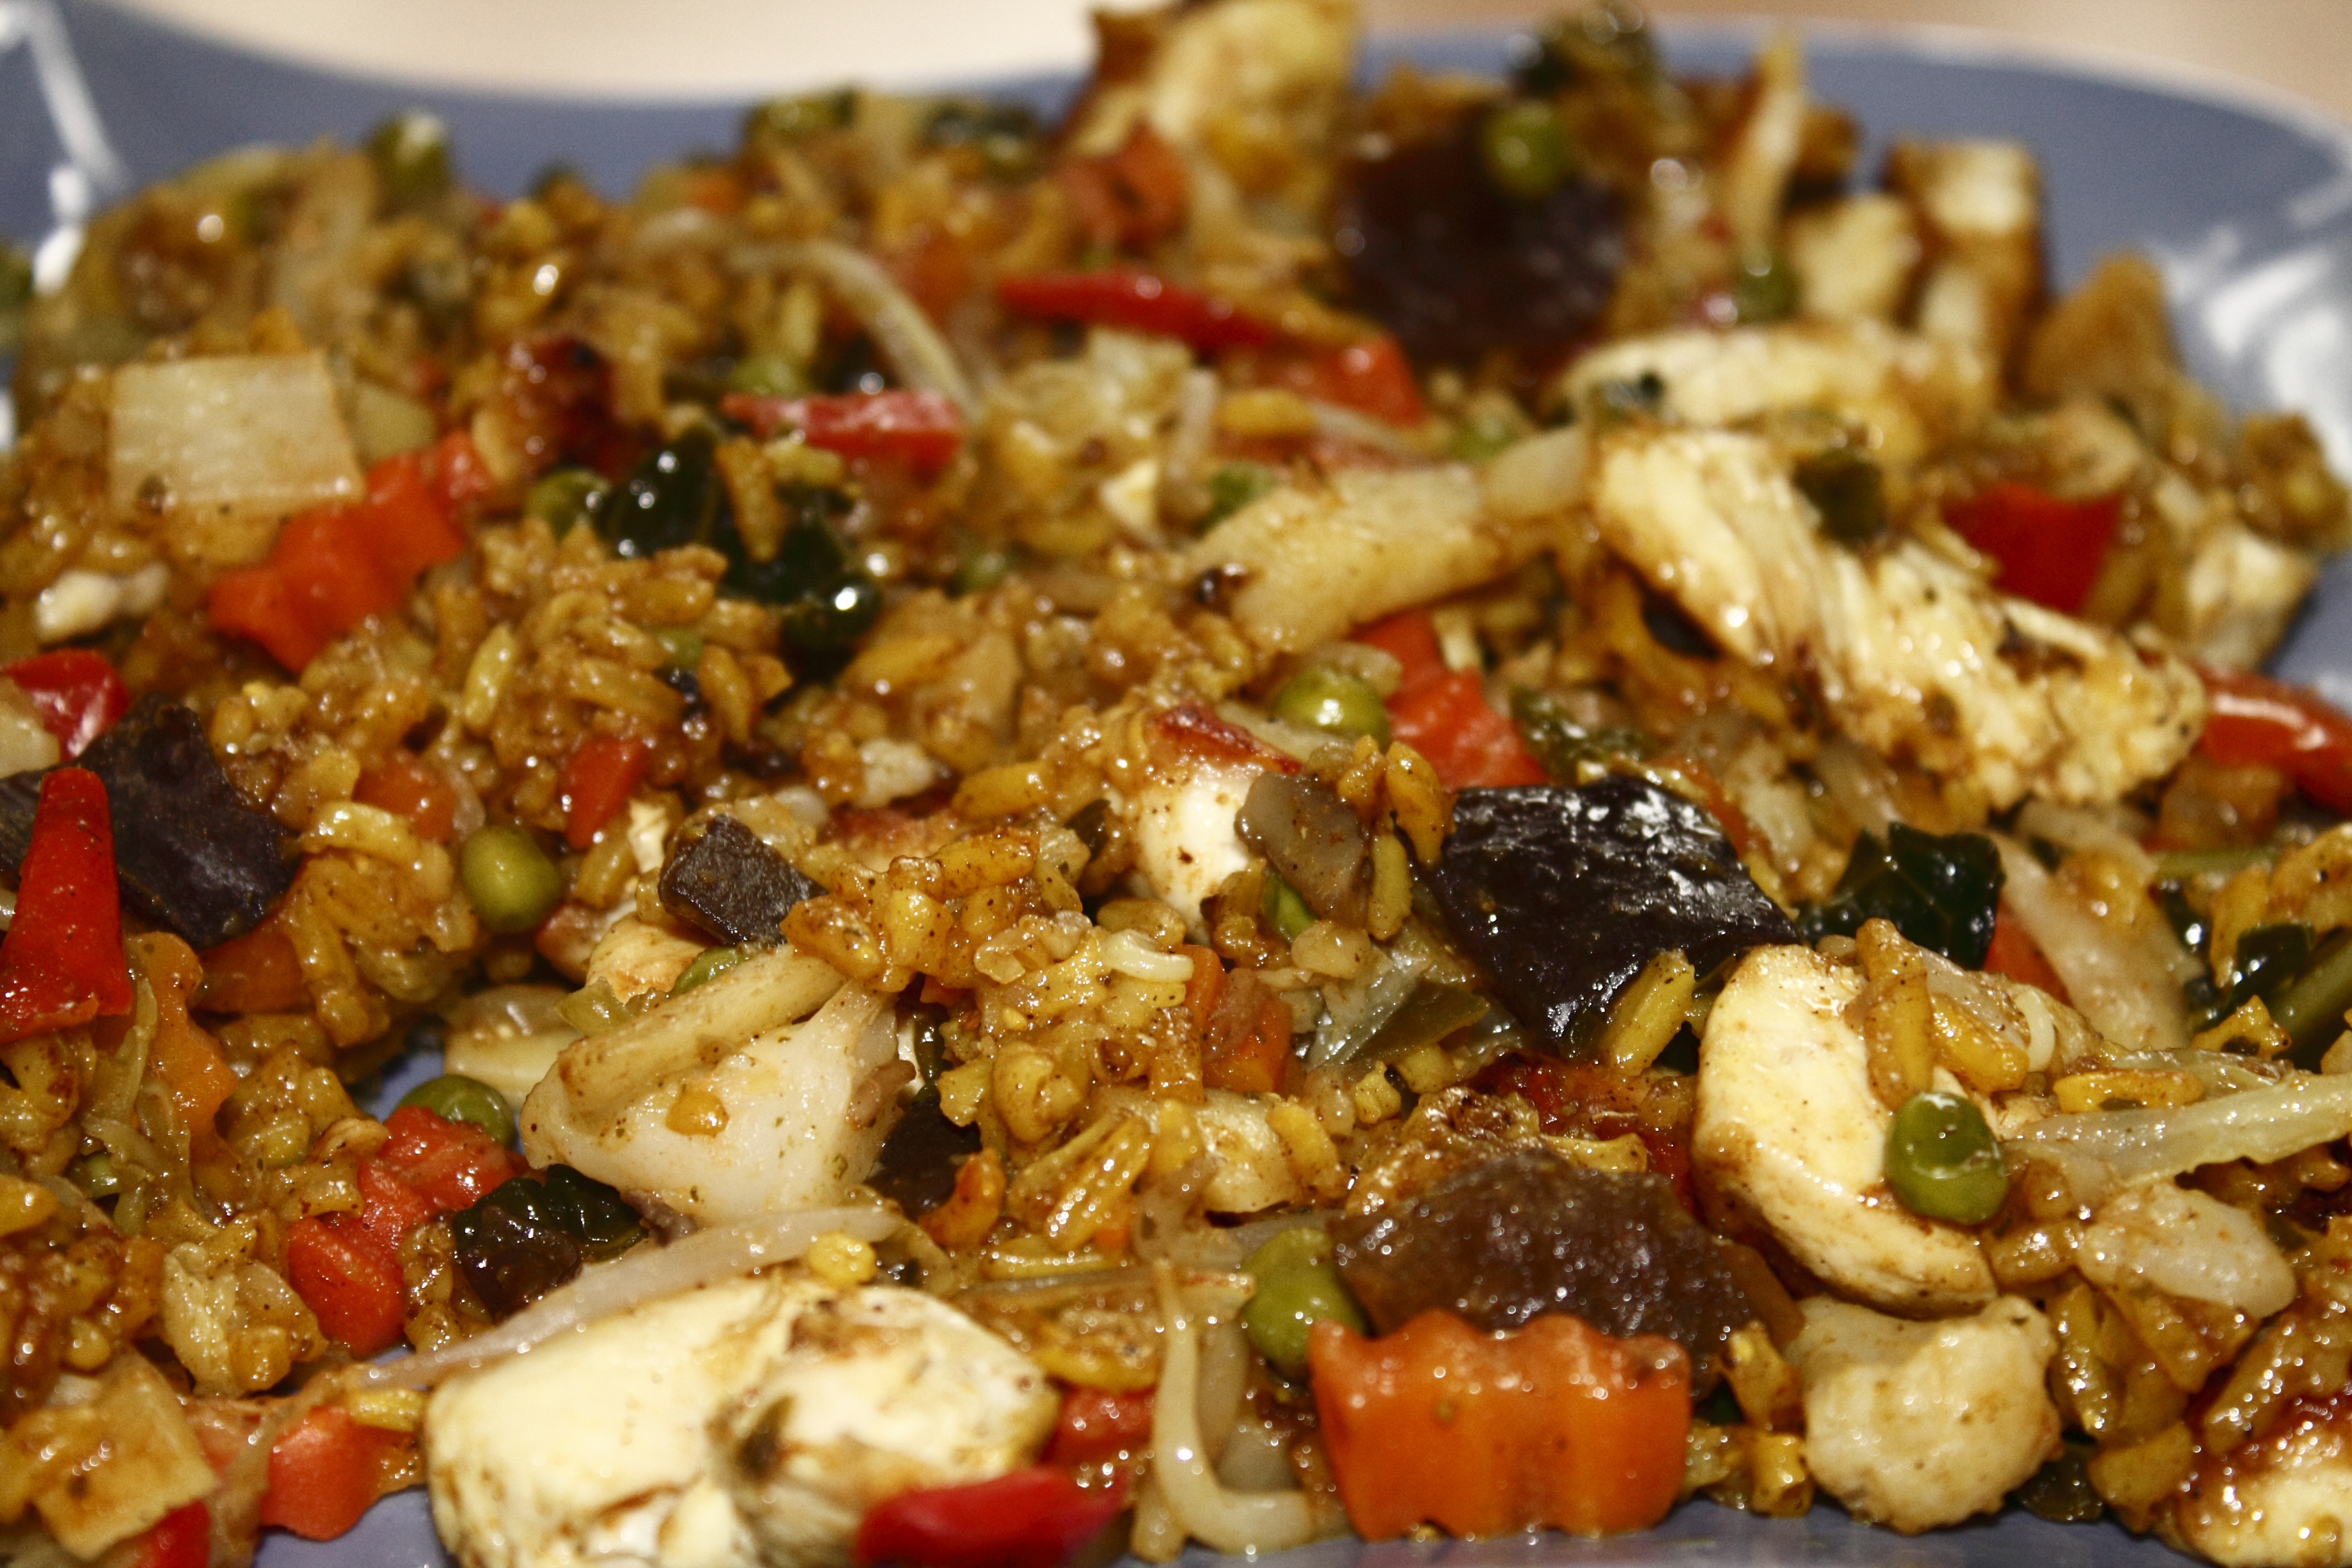
dish, meal, food, salad, produce, vegetable, breakfast, eat, lunch, cuisine, delicious, rice, pan, asian food, fry up, nutrition, court, vegetarian food, edible, substantial, carrots, rice ladle